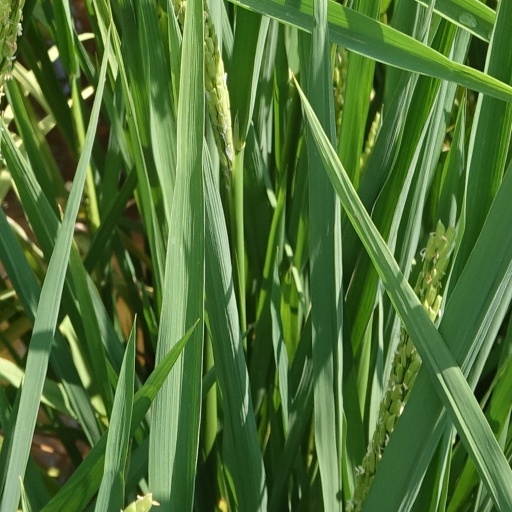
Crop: rice